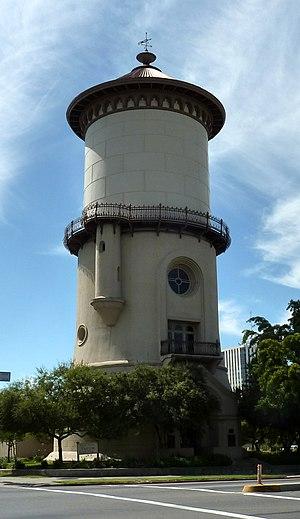
Ceci est la liste des lieux historique inscrits sur le registre national dans le comté de Fresno en Californie.